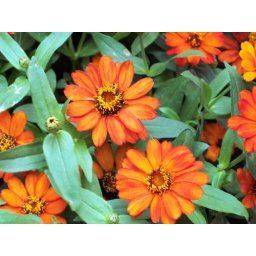
I like the orange and green contrast in this one.